Tswana music

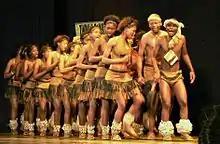
Tswana Dancers 3

Traditional Tswana music is performed by Tswana people during feasts and special occasions such as beer gatherings, weddings and initiation ceremonies.